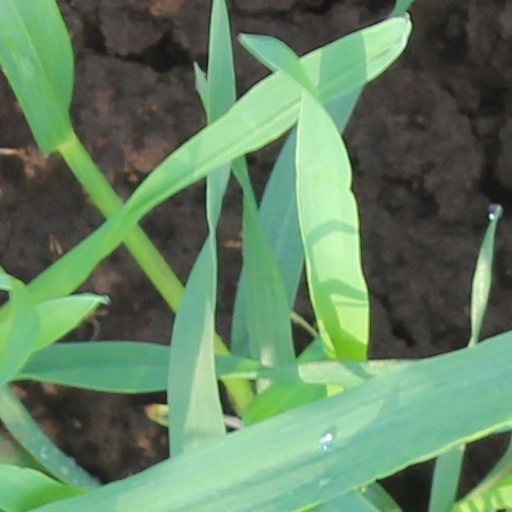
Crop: wheat